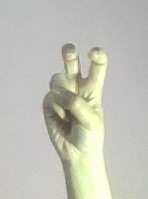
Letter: toot